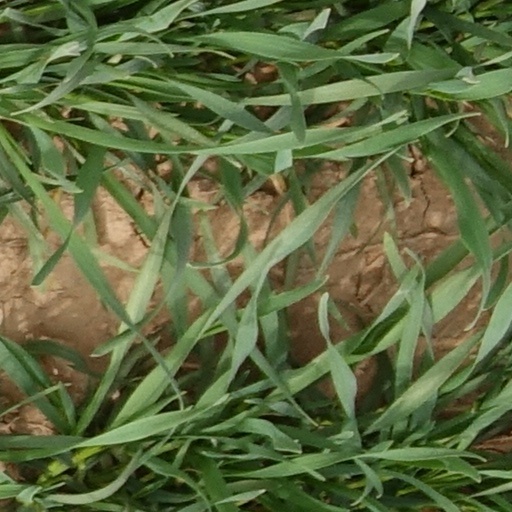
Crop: wheat